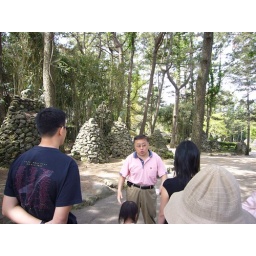
Our tour guide, the guy in pink shirt